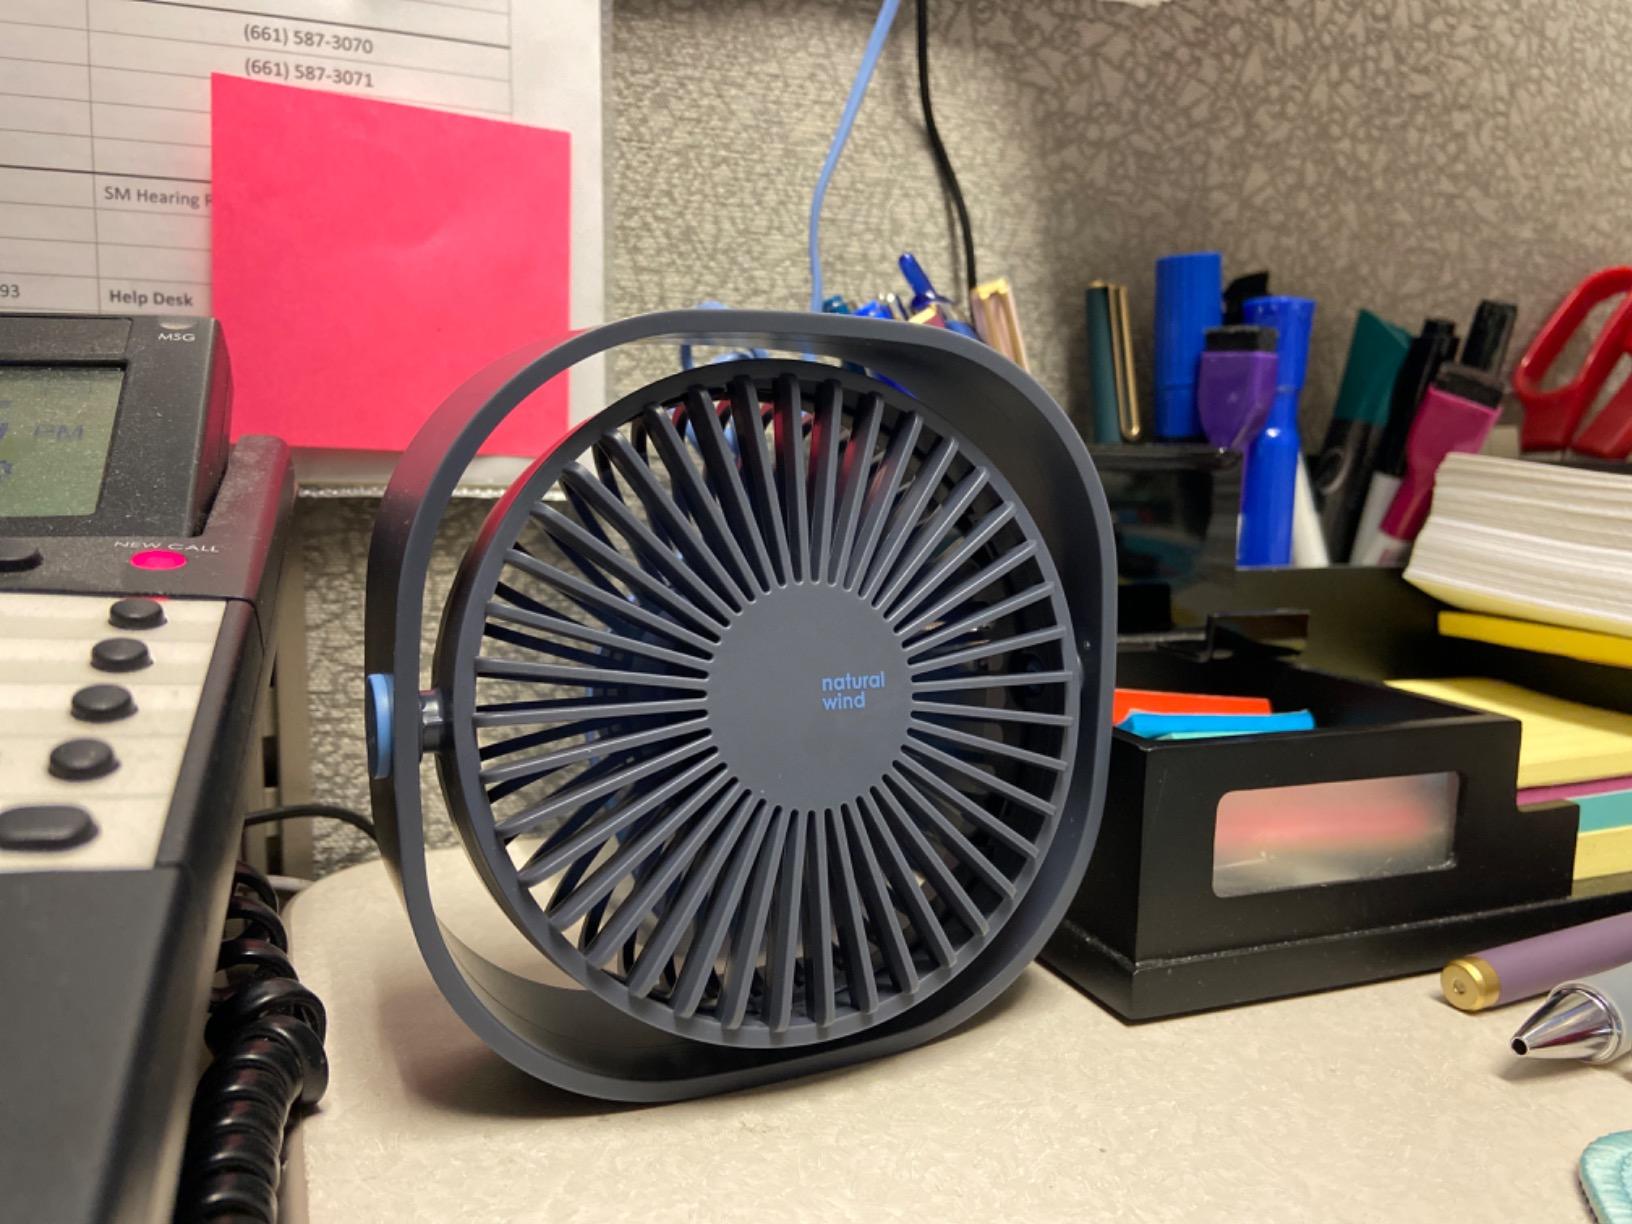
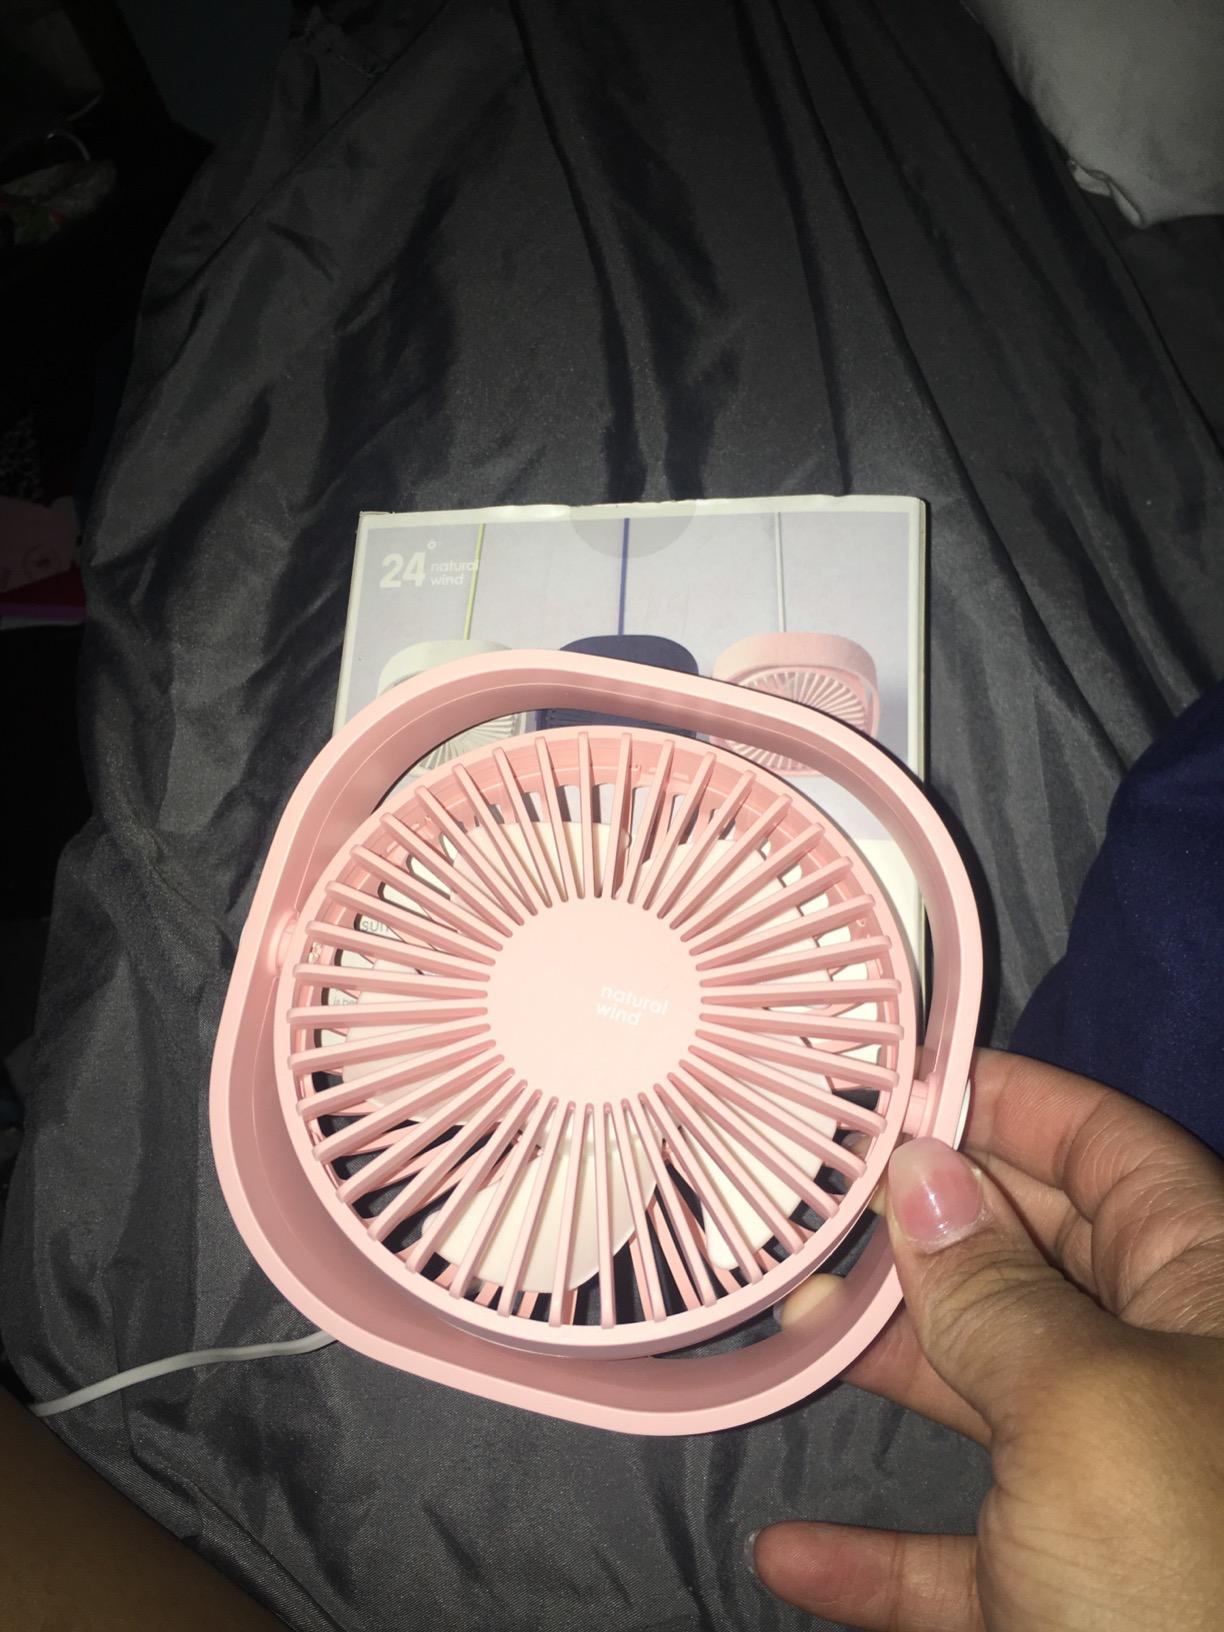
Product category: fan
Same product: no